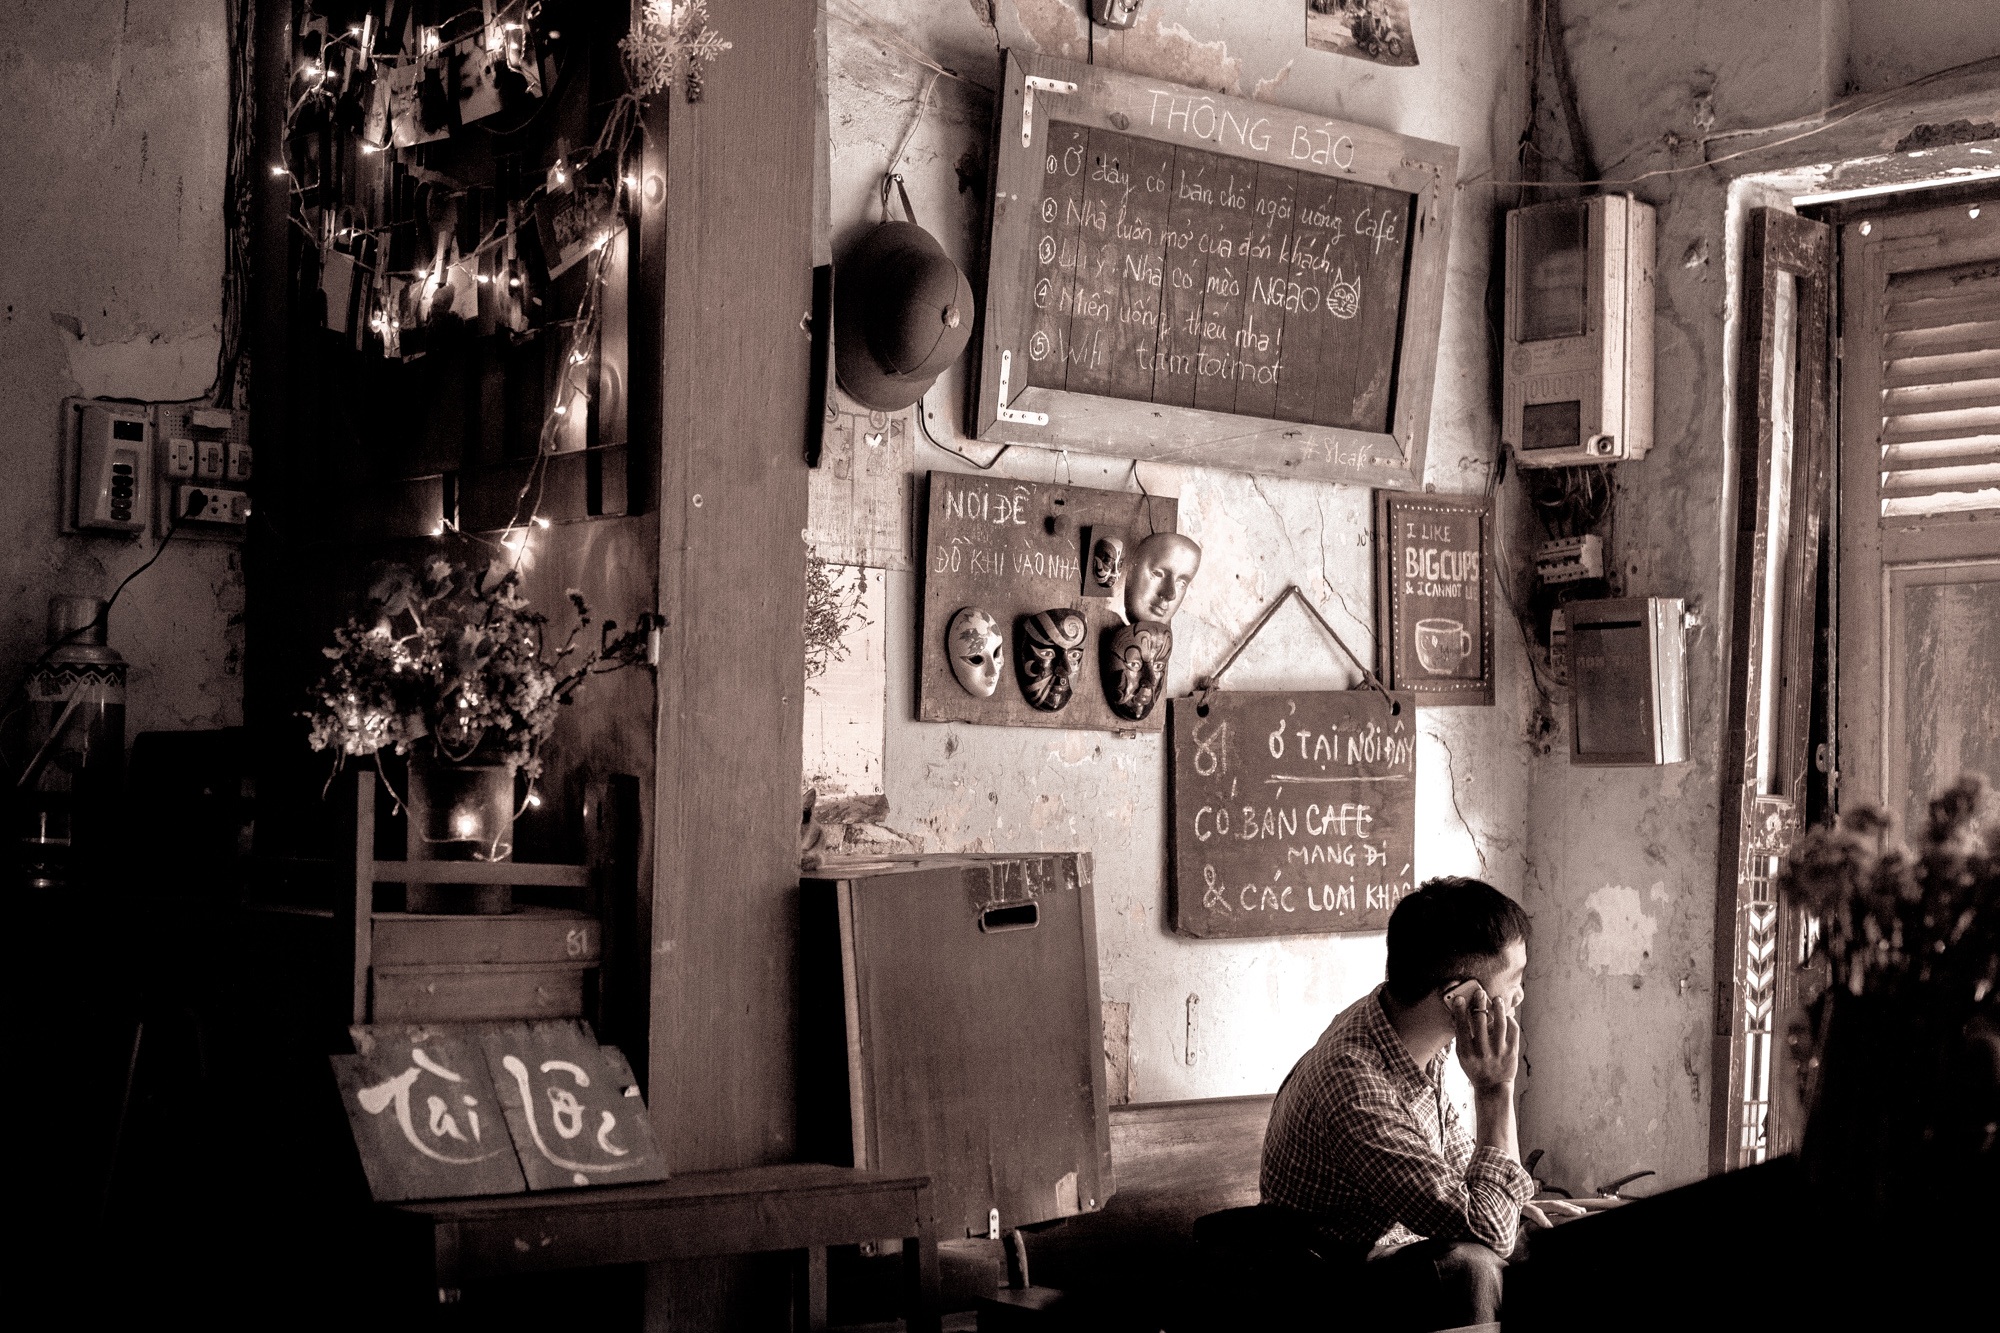
man, cafe, coffee shop, black and white, road, street, photography, vintage, retro, morning, film, brown, black, monochrome, art, photograph, urban area, monochrome photography